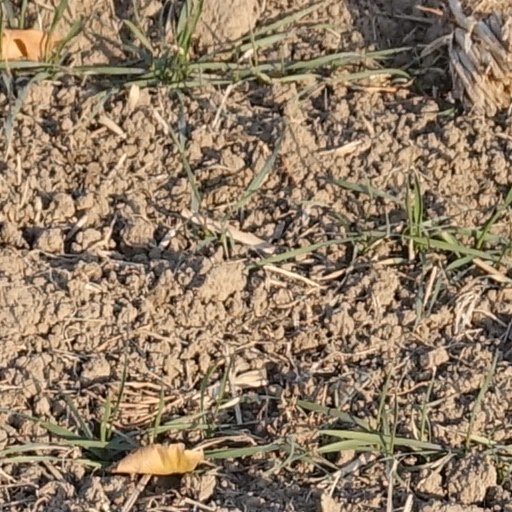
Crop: wheat